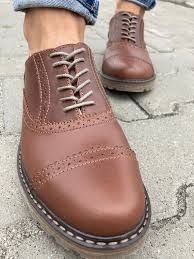
Label: Brogue